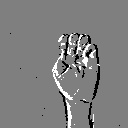
ASL letter: e